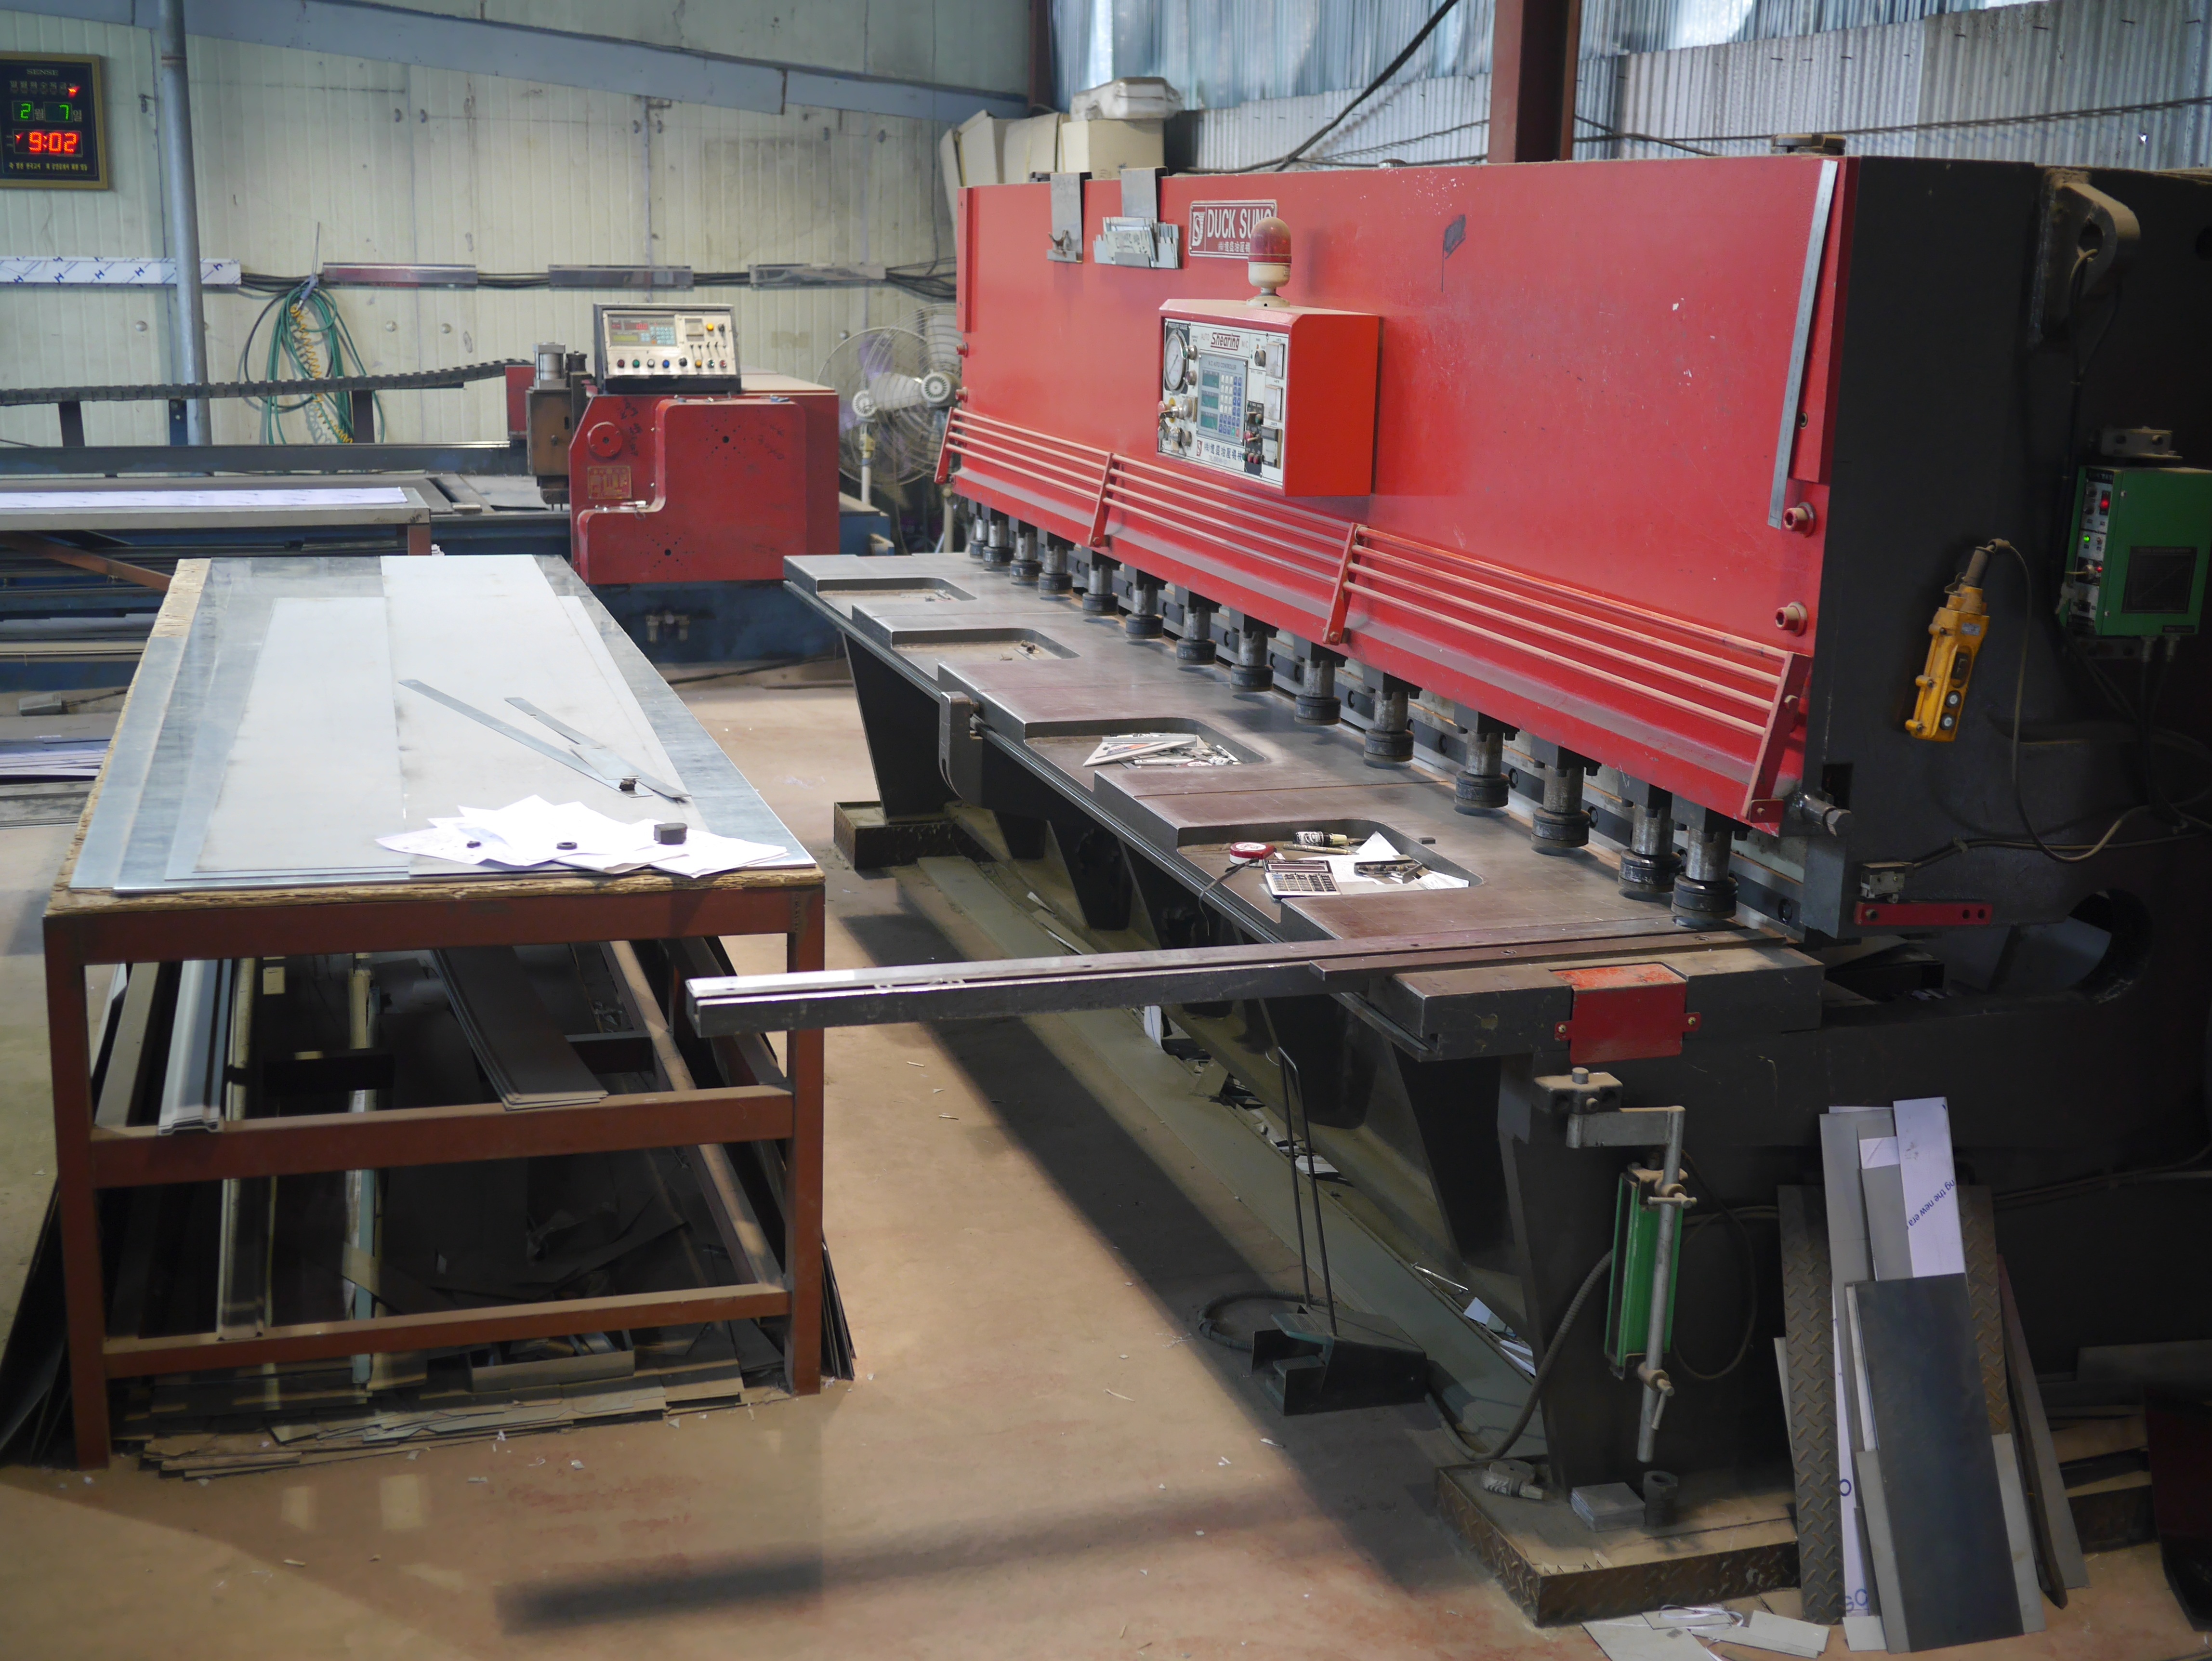
transport, vehicle, machine, cutting, processing, shearing, man made object, machine tool